Intercrosse

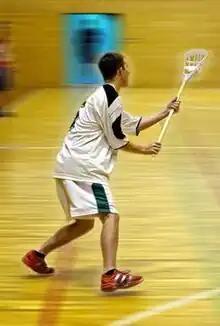

Intercrosse as a competitive adult sport is popular in many continental European countries, particularly in the Czech Republic, as well as in Quebec, Canada. Generally teams consist of five players per side, and the field size is 20 m wide and 40 m long. Goals are the same size as box lacrosse, 4 feet in height and width (1.2 x 1.2 m). As there is no contact allowed in the game, a player is not allowed to carry the ball for more than 5 seconds. Once it has obtained the ball a team must shoot on the goal within 30 seconds or lose possession.